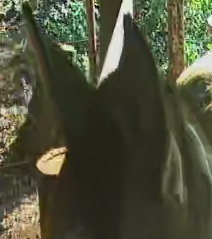
Face region: ears (position_of_ears)
Pain indicator: not_present